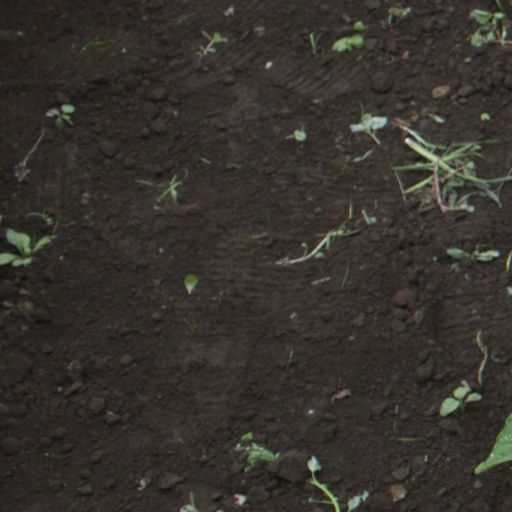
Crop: soybean